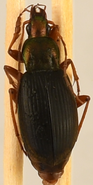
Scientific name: Chlaenius aestivus
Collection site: Smithsonian Environmental Research Center NEON (SERC), plot SERC_003